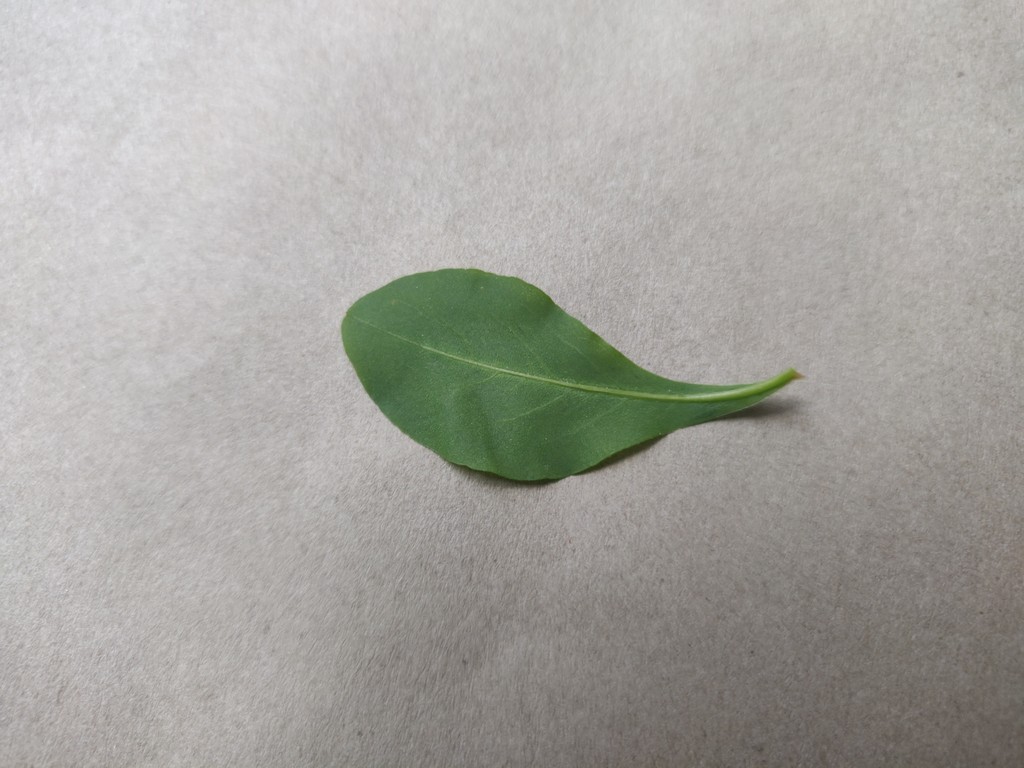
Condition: Healthy
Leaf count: single
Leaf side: back